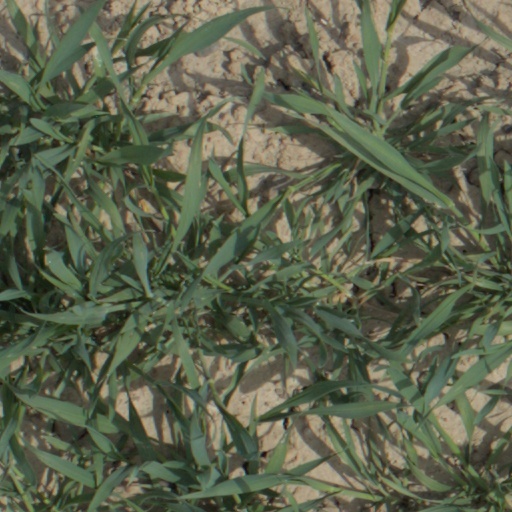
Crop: wheat